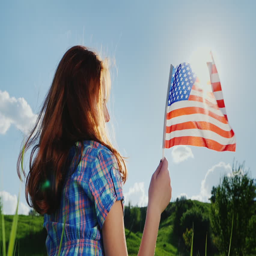
young woman with the flag in the sun